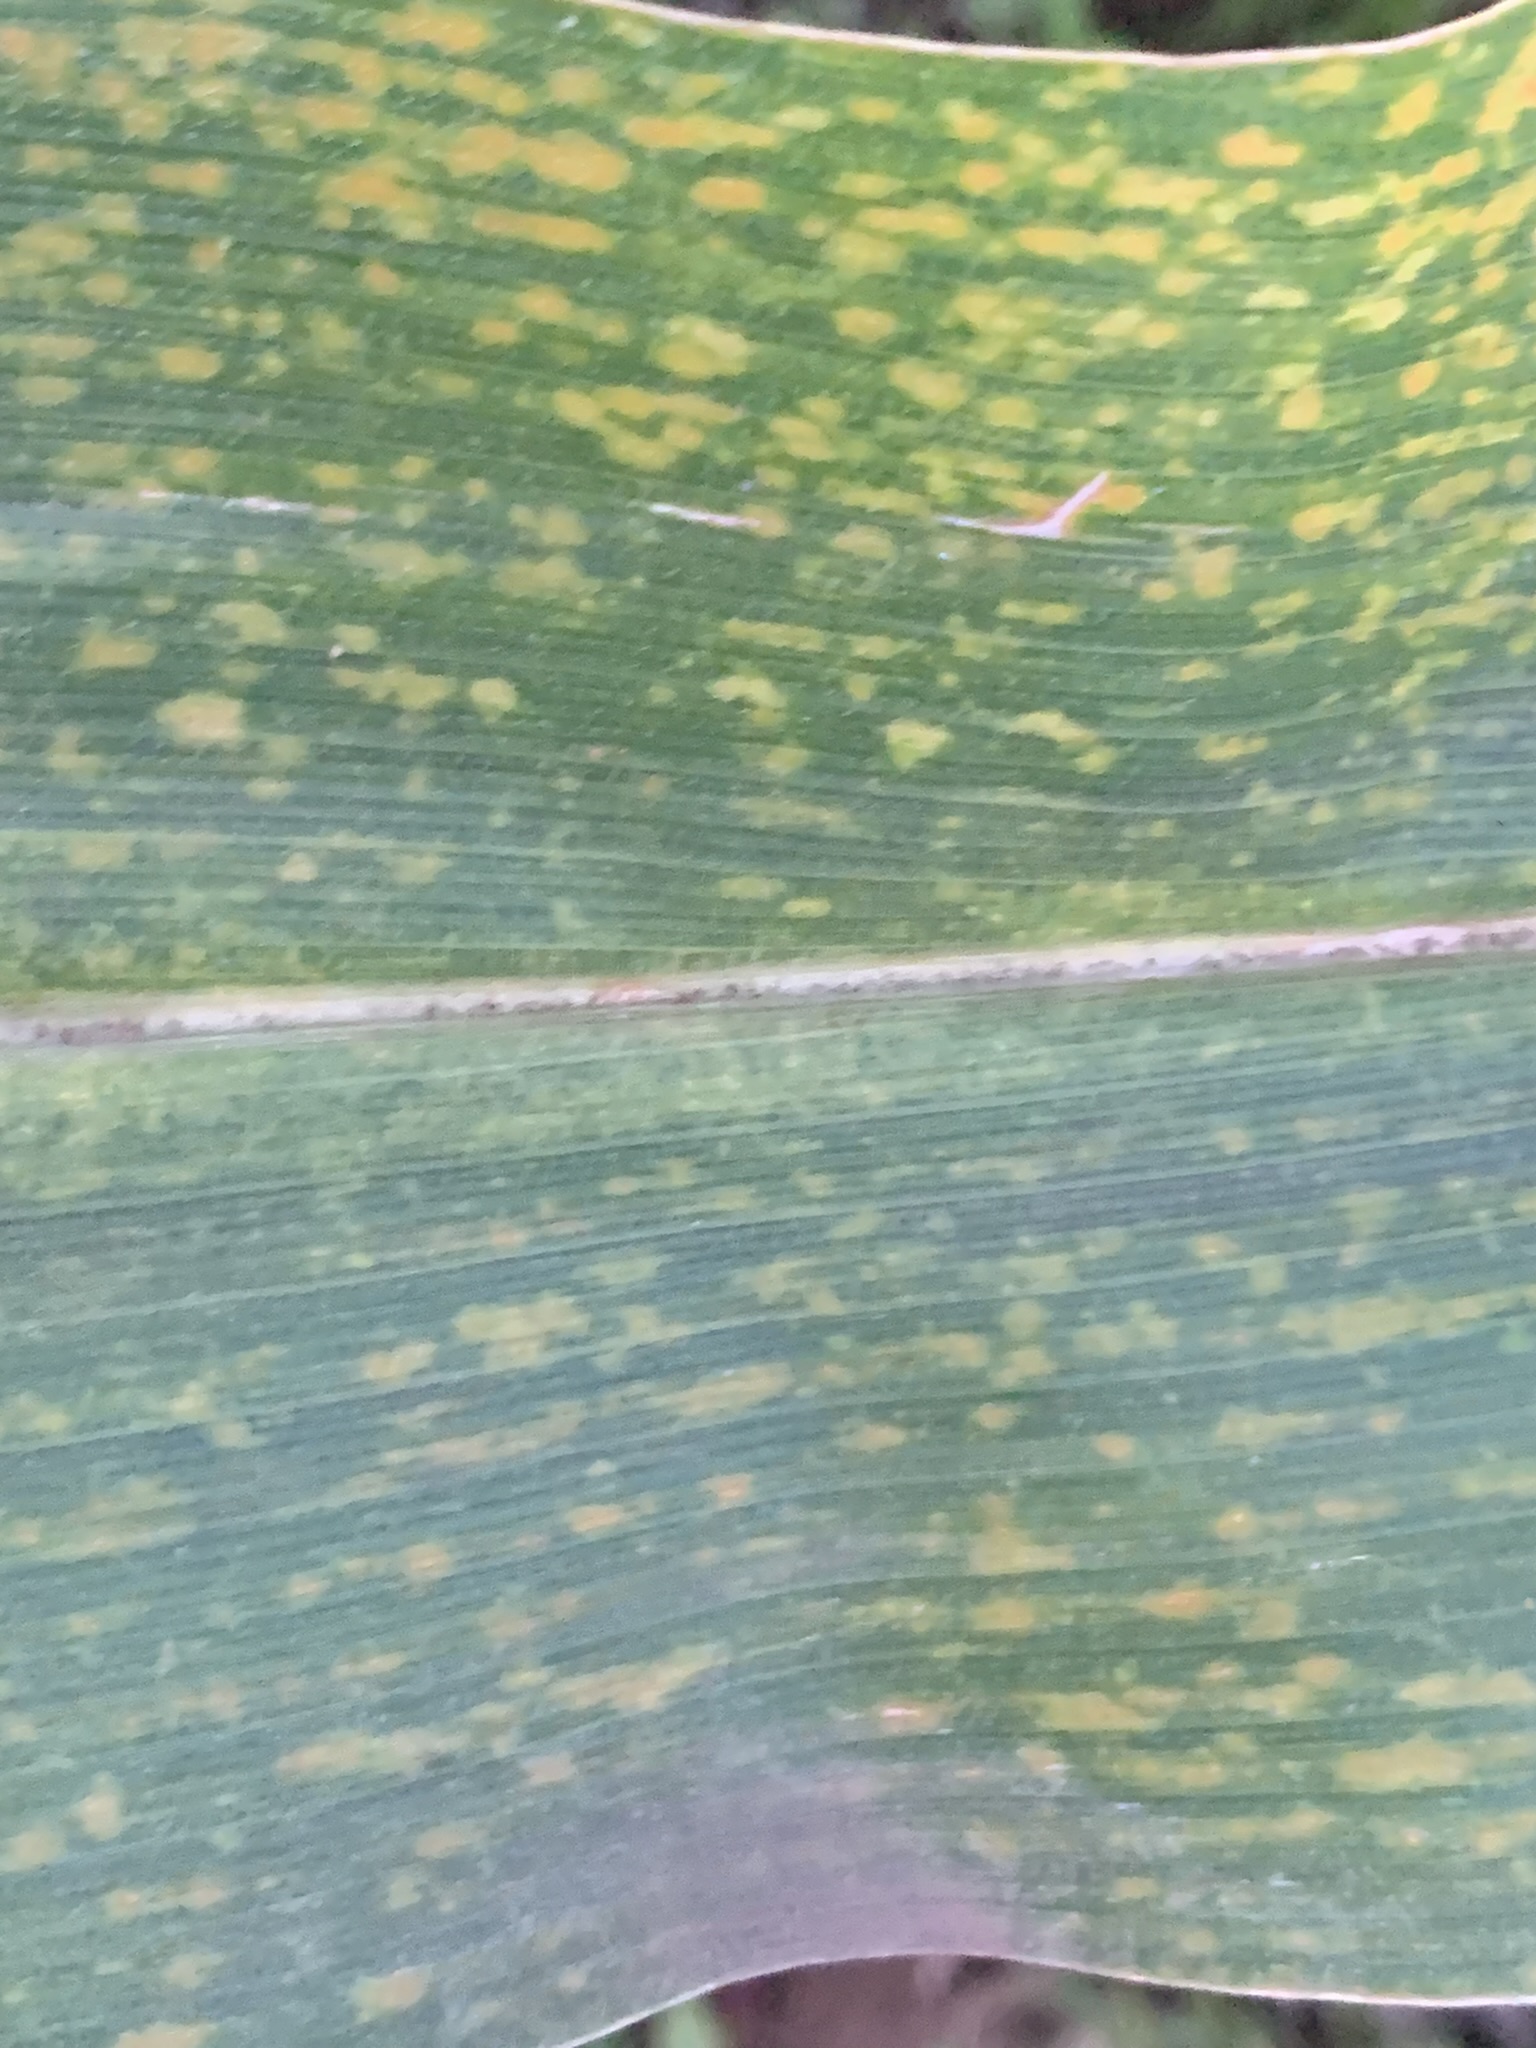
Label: MLN